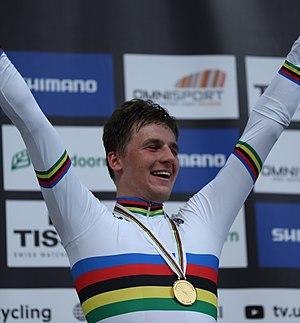
Szymon Wojciech Sajnok est un coureur cycliste polonais, membre de l'équipe CCC. C'est un coureur polyvalent qui court à la fois sur route, sur piste, en VTT cross-country et en cyclo-cross. Il est notamment Champion du monde de l'omnium en 2018.